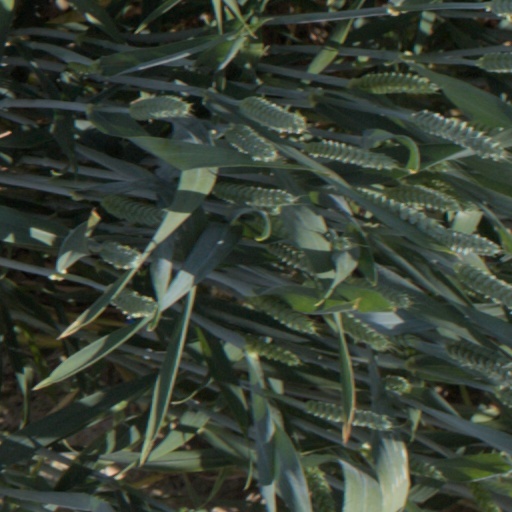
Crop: wheat